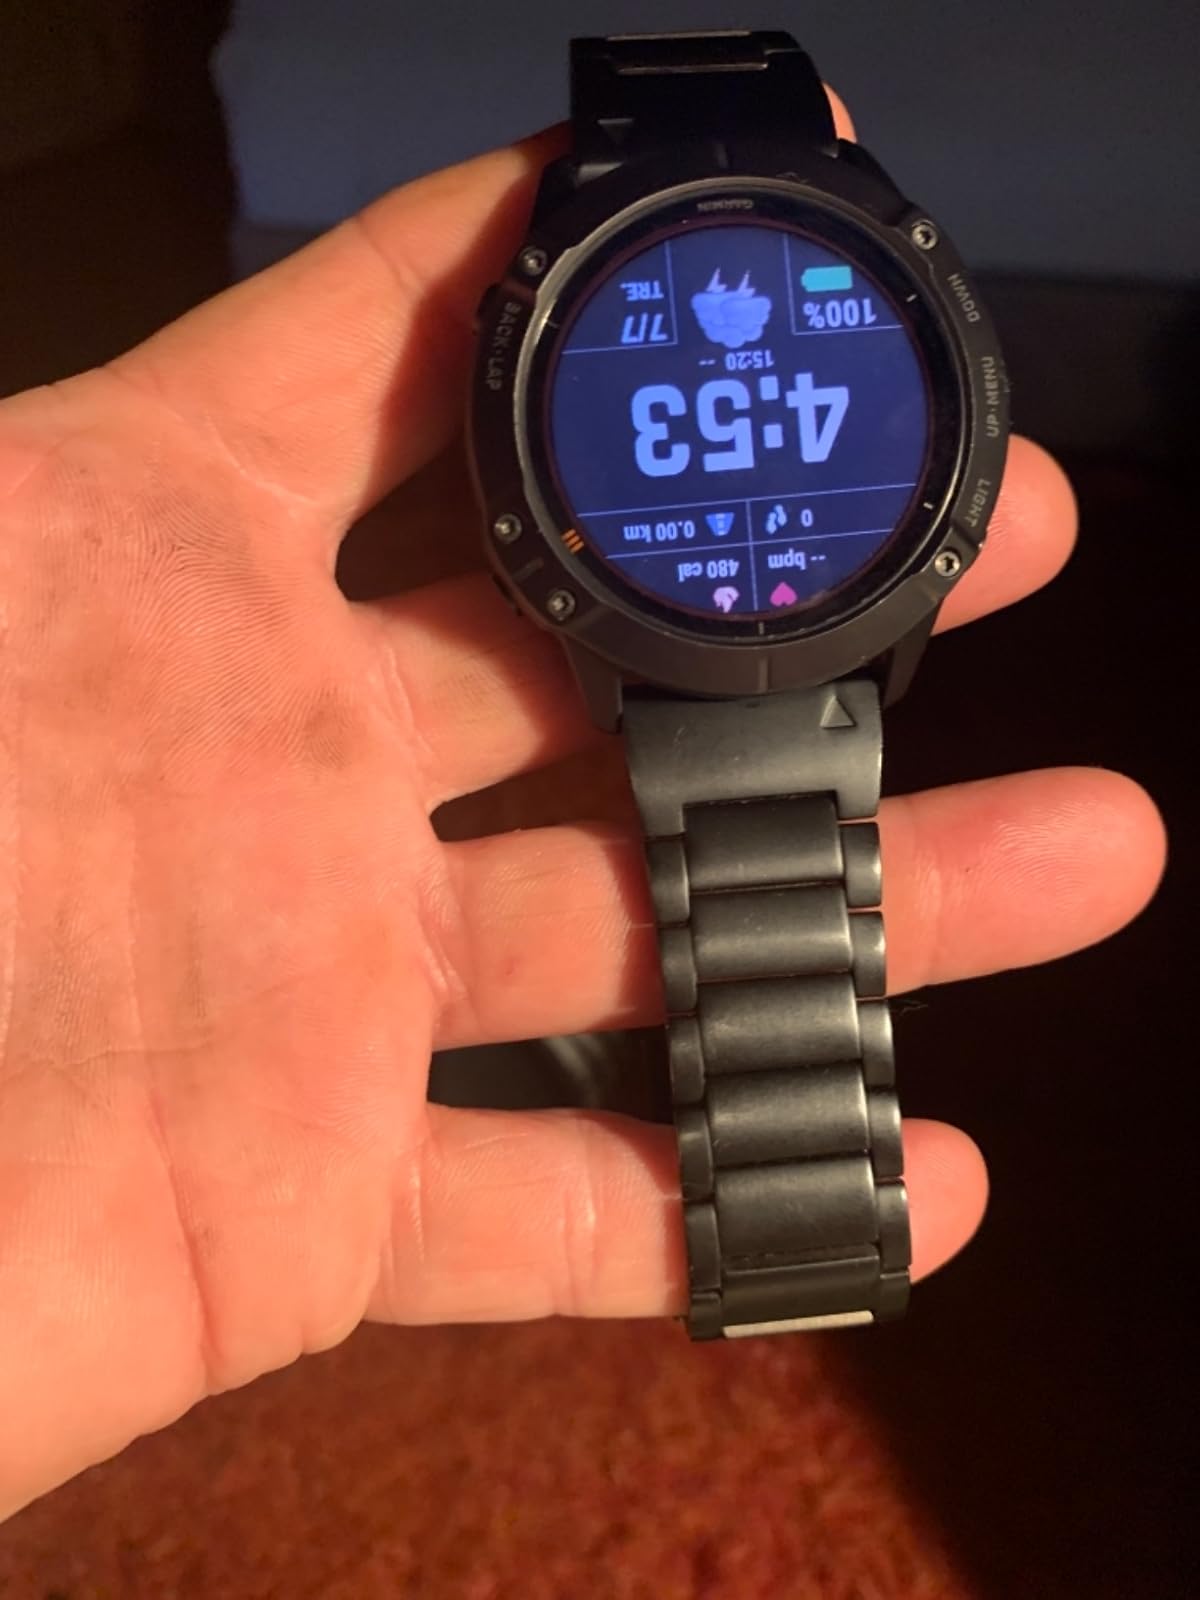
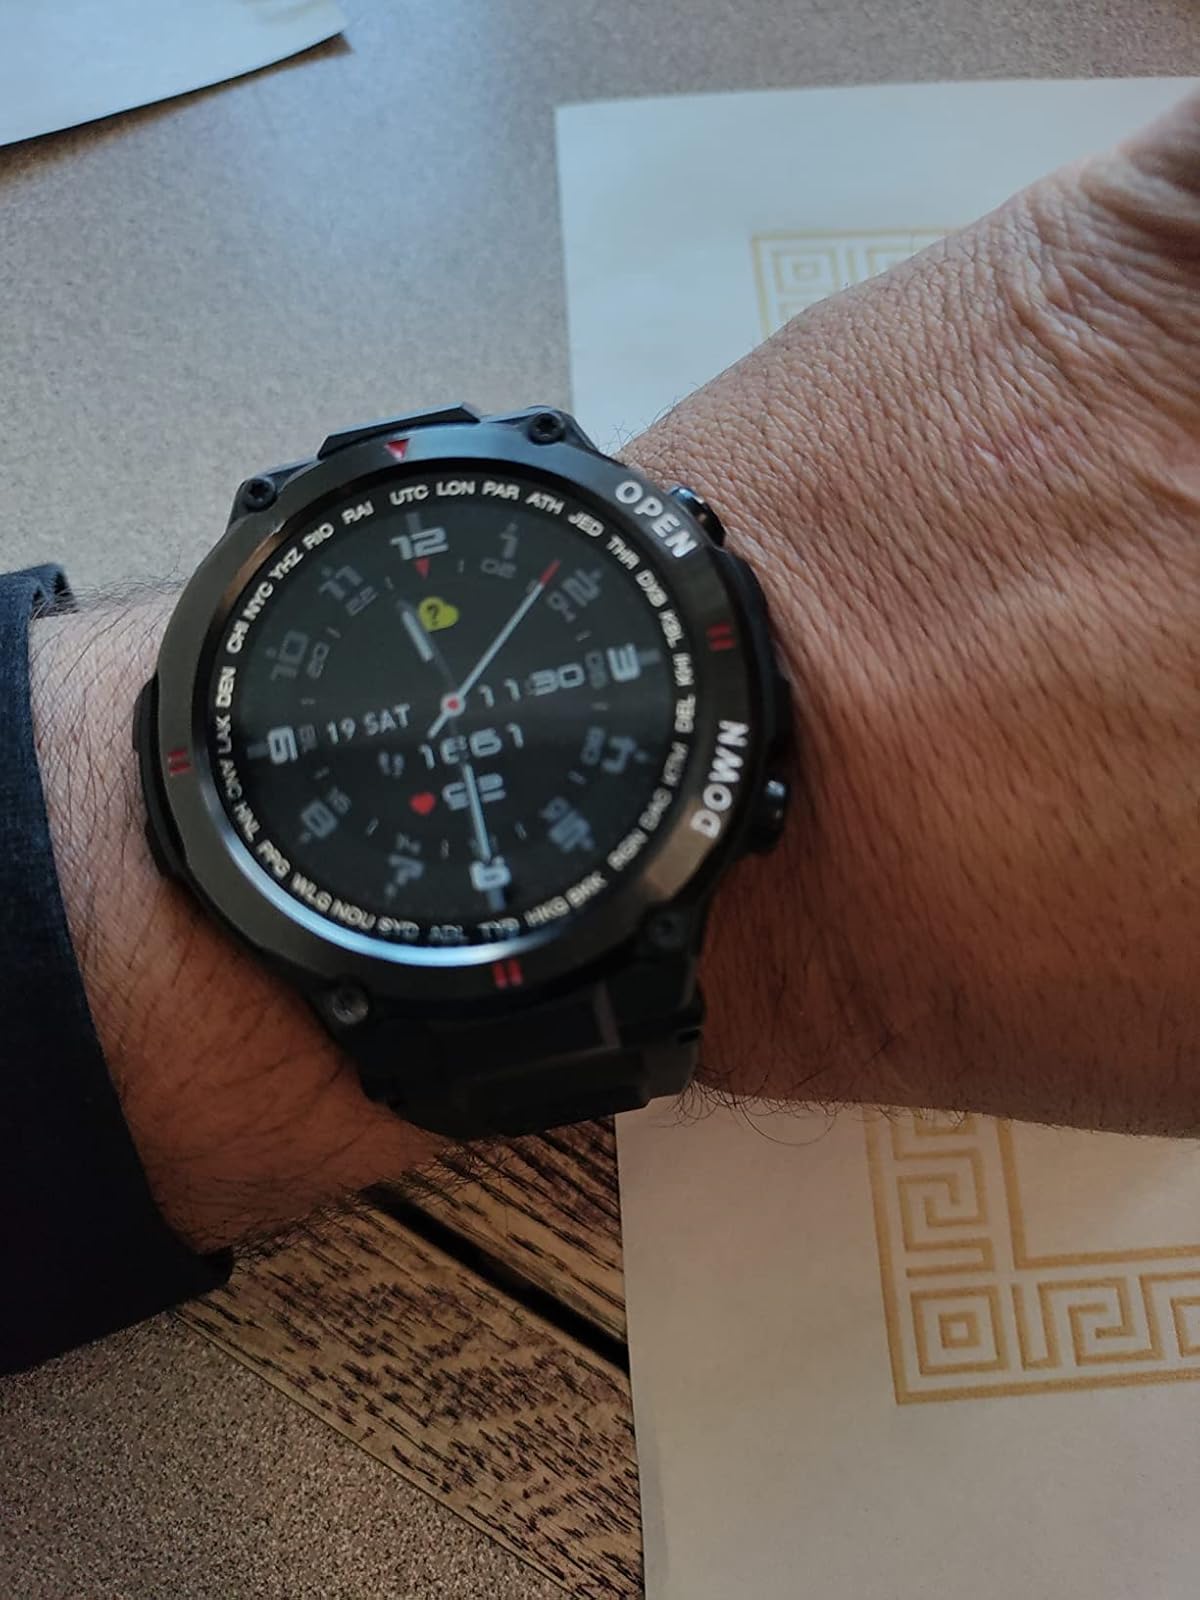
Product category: smartwatch
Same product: no